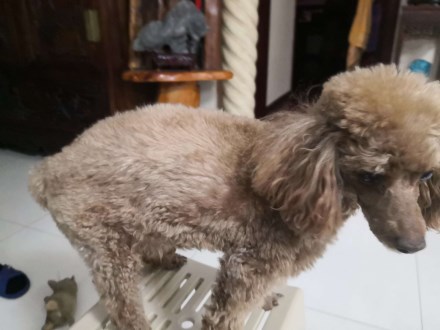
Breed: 7449-n000128-teddy